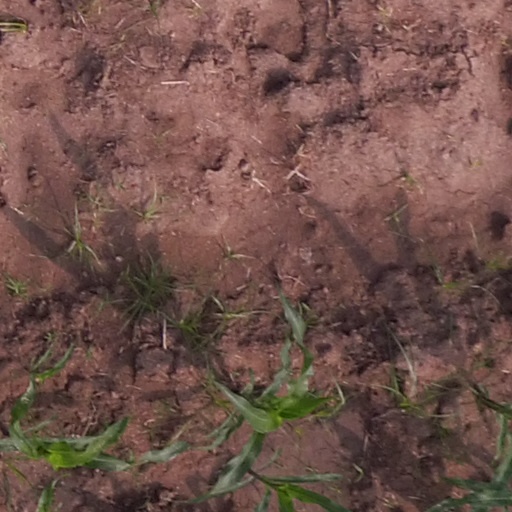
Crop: maize; corn